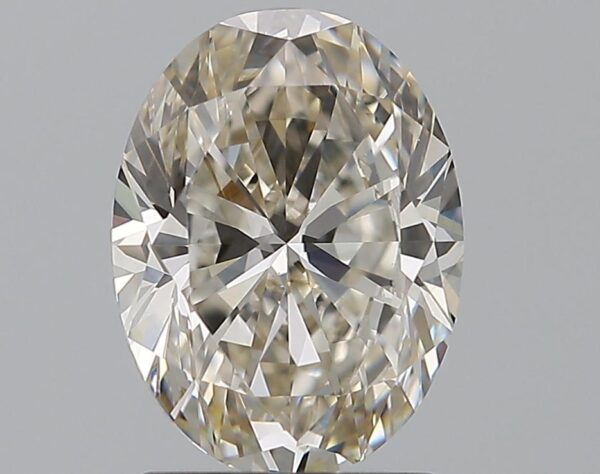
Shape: oval
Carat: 1.7
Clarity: VS1
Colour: J
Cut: VG
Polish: EX
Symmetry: VG
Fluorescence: M
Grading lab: GIA
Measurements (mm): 8.79 x 6.57 x 4.21